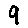
Label: 9